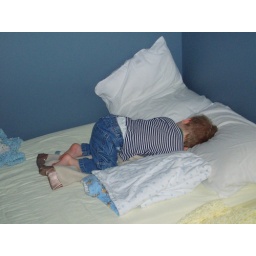
Asleep - in his big boy bed - with his bottom up in the air.